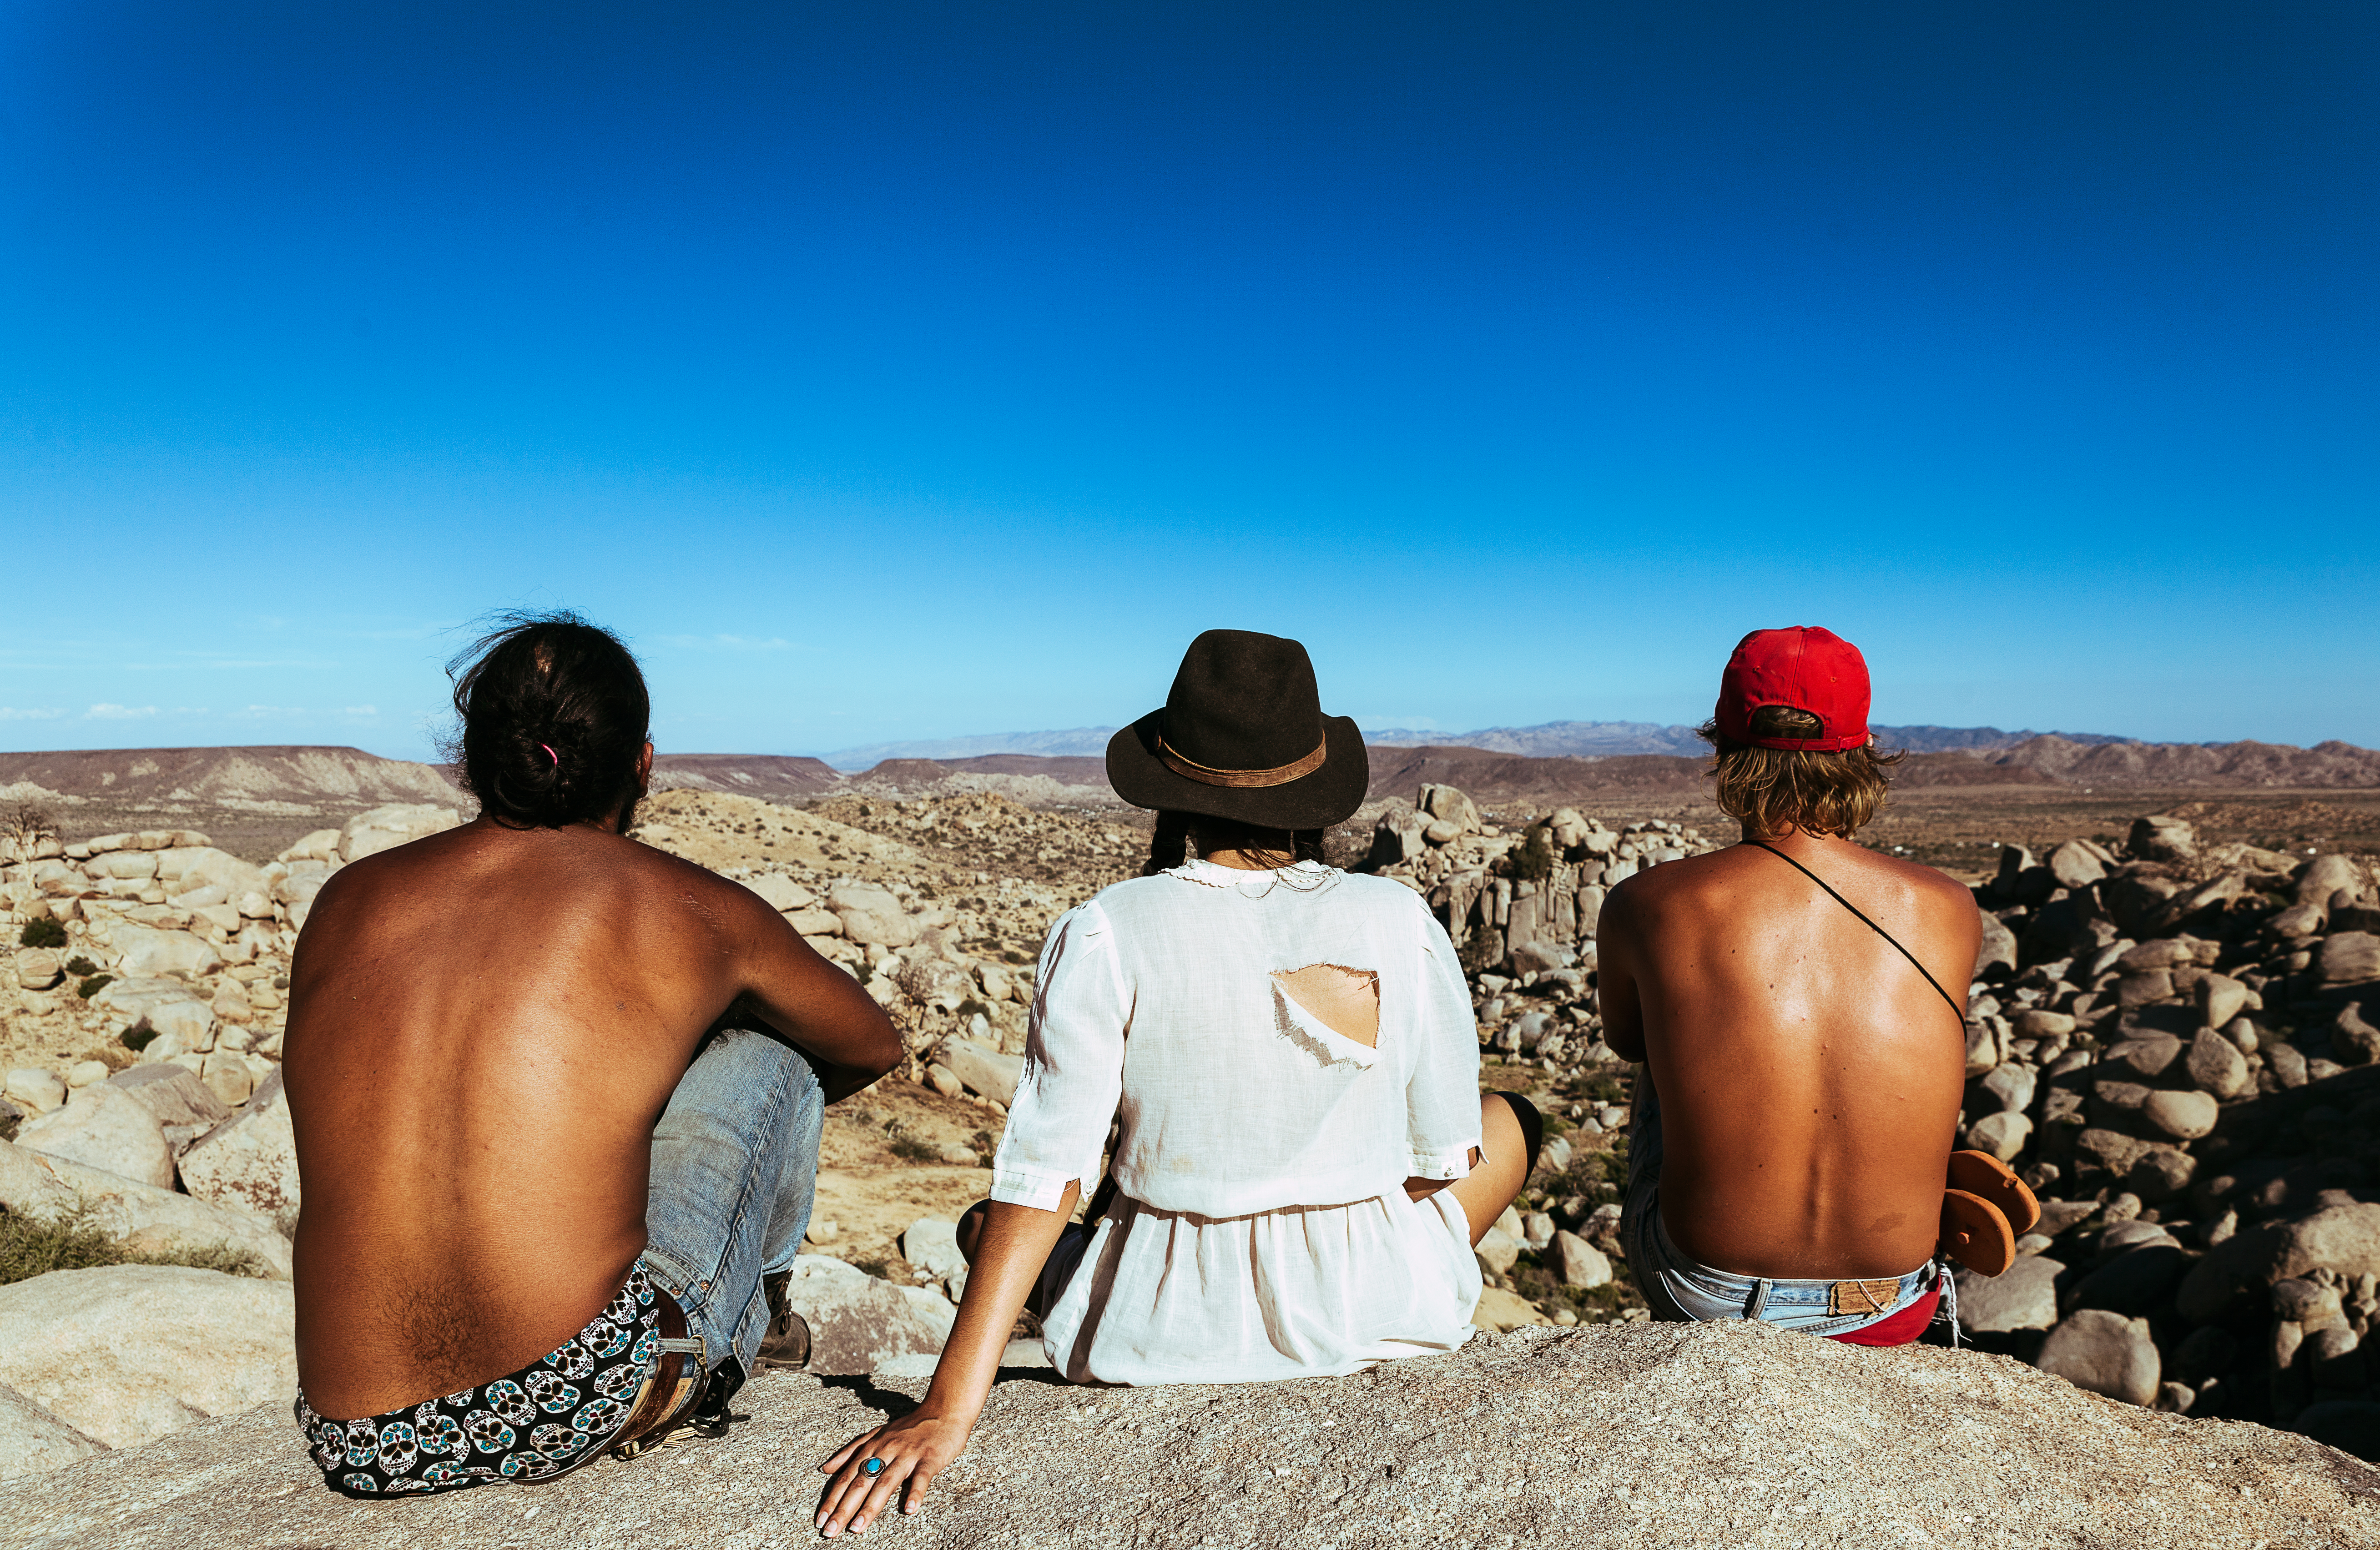
beach, sea, sand, people, adventure, vacation, travel, child, friendship, black, tribe, friends, temple, african ethnicity